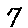
Label: 7